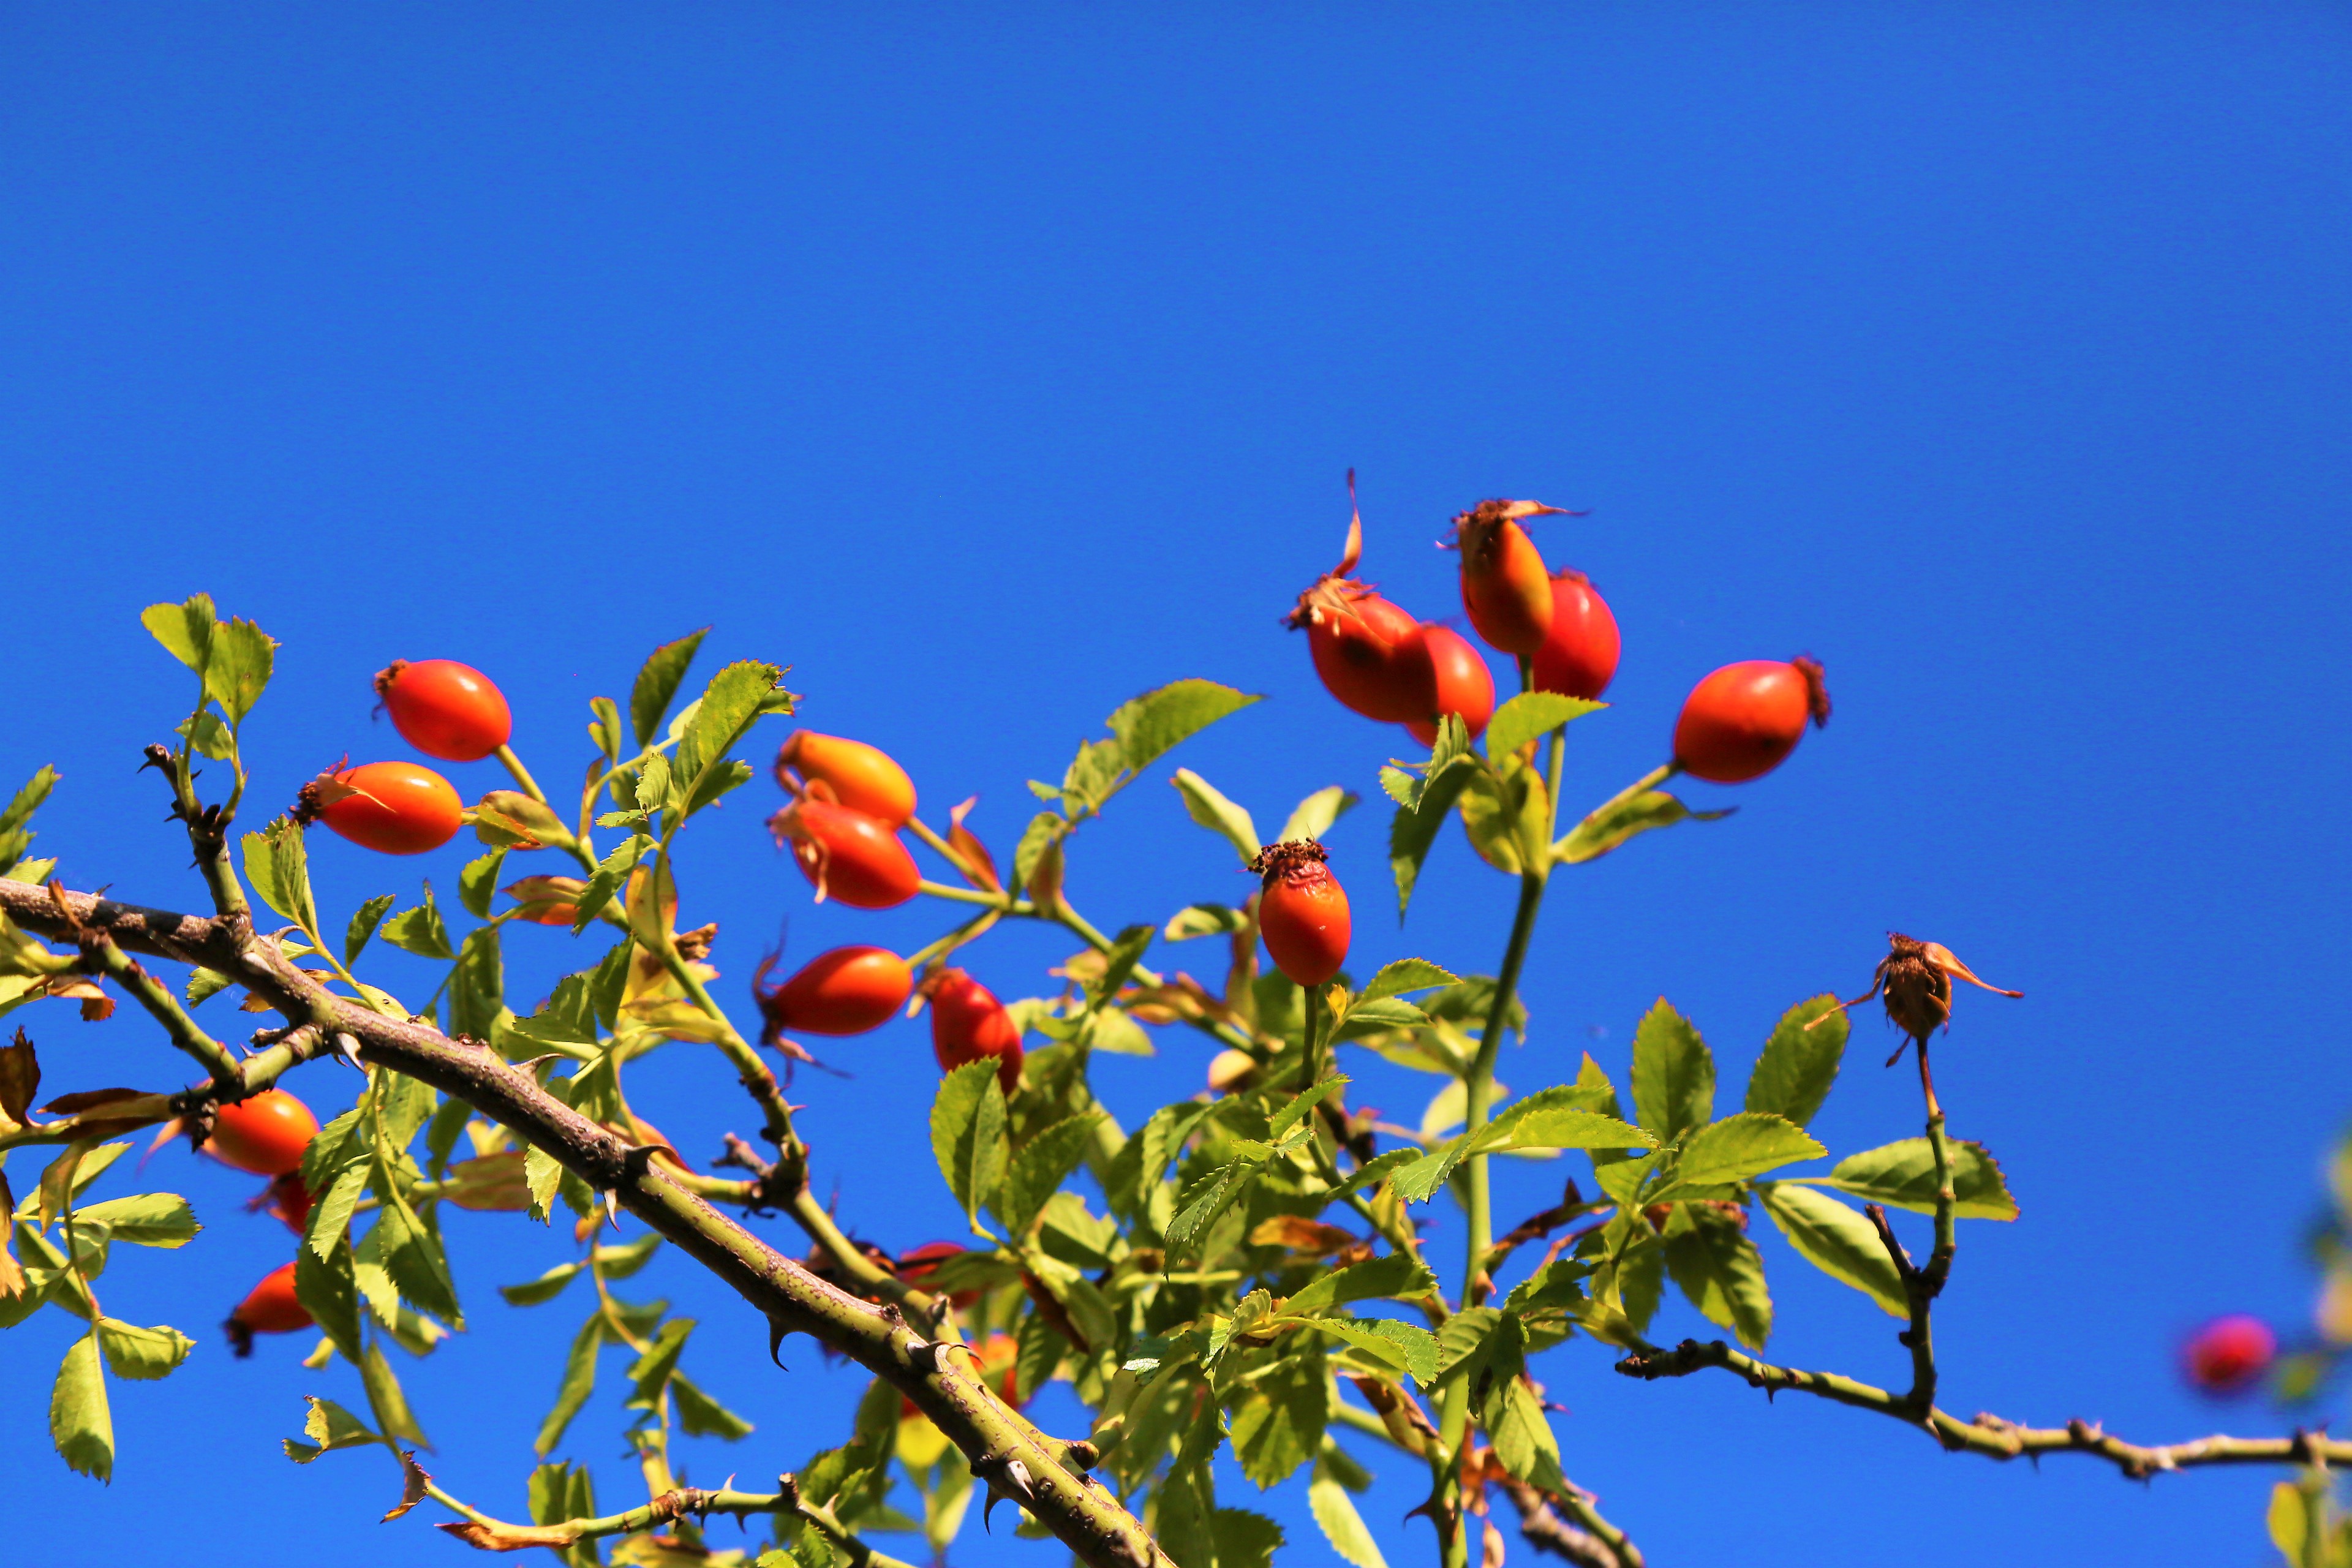
rosehip, red, tree, twig, leaf, nature, forest, autumn, plant, flower, branch, flowering plant, spring, woody plant, sky, rose hip, fruit tree, fruit, plant stem, rosa canina, ebony trees and persimmons, sorbus